Winter Island (Antarctica)

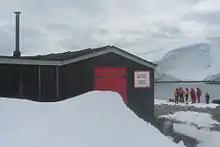
Wordie House on Winter Island

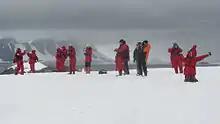
Tourists on Winter Island, Antarctica

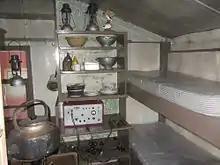
Interior of Wordie House on Winter Island

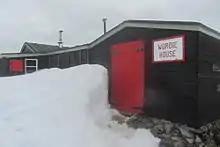
Wordie House on Winter Island

Winter Island is an island long, lying north of Skua Island in the Argentine Islands, Wilhelm Archipelago, off the west coast of Graham Land, Antarctica.